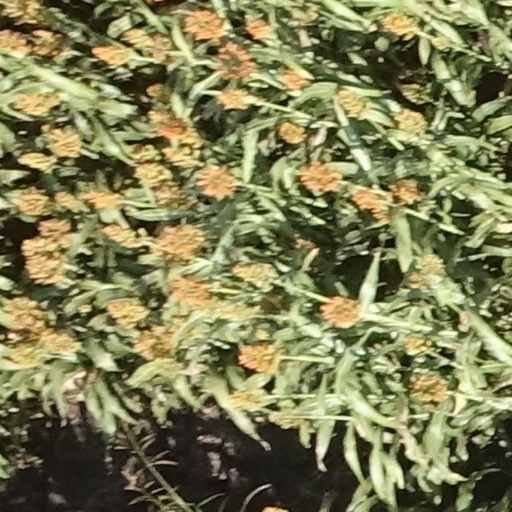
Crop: sorghum